Oxygen

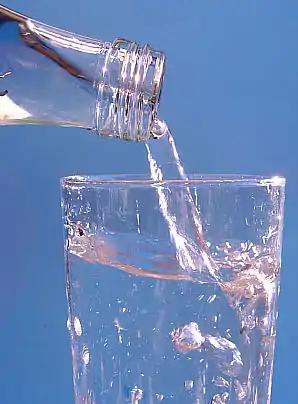
Water flowing from a bottle into a glass.

The oxidation state of oxygen is −2 in almost all known compounds of oxygen. The oxidation state −1 is found in a few compounds such as peroxides. Compounds containing oxygen in other oxidation states are very uncommon: −1/2 (superoxides), −1/3 (ozonides), 0 (elemental, hypofluorous acid), +1/2 (dioxygenyl), +1 (dioxygen difluoride), and +2 (oxygen difluoride).